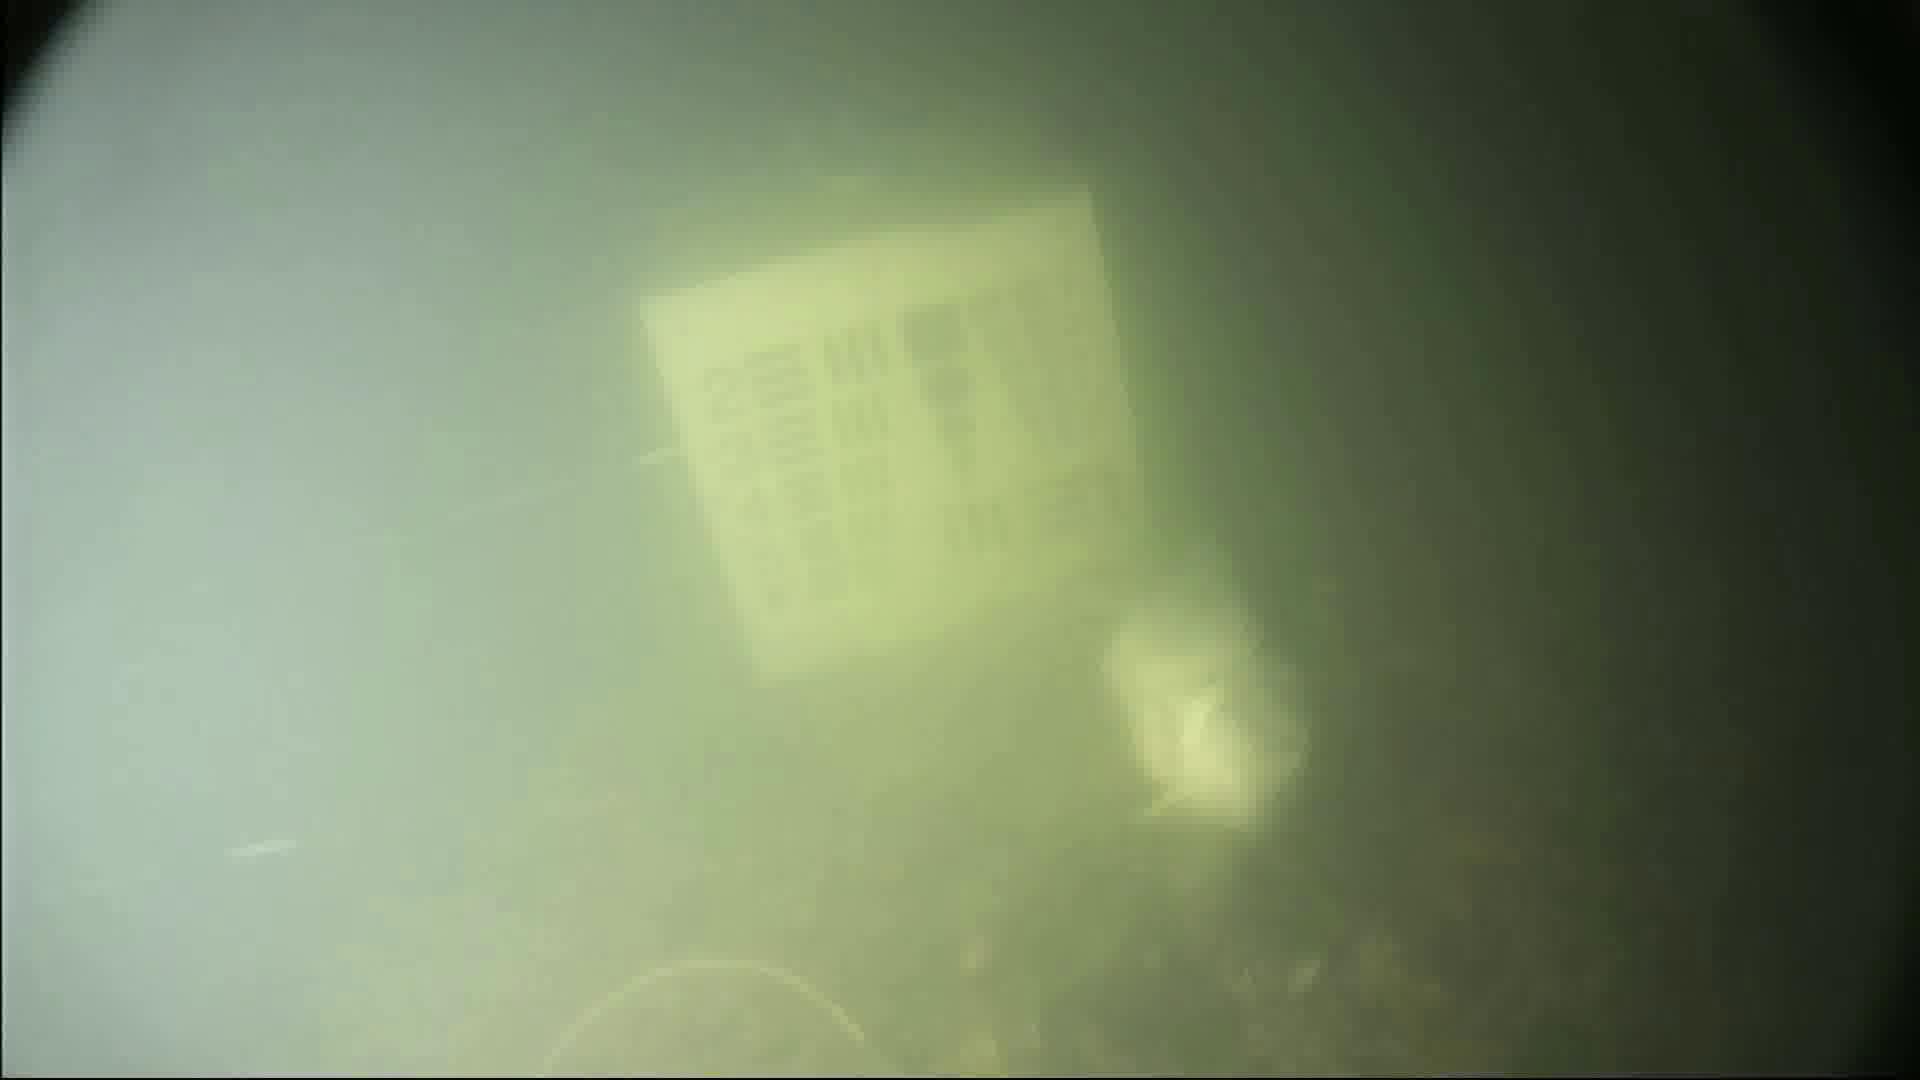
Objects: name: fish